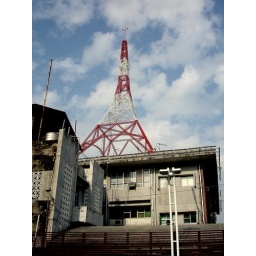
rare blue sky and clouds in Kaohsiung city